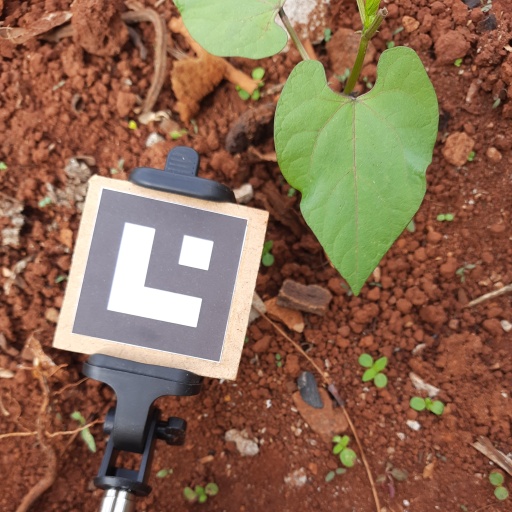
Observations: wavy surface, no eating holes, under cloudy sky